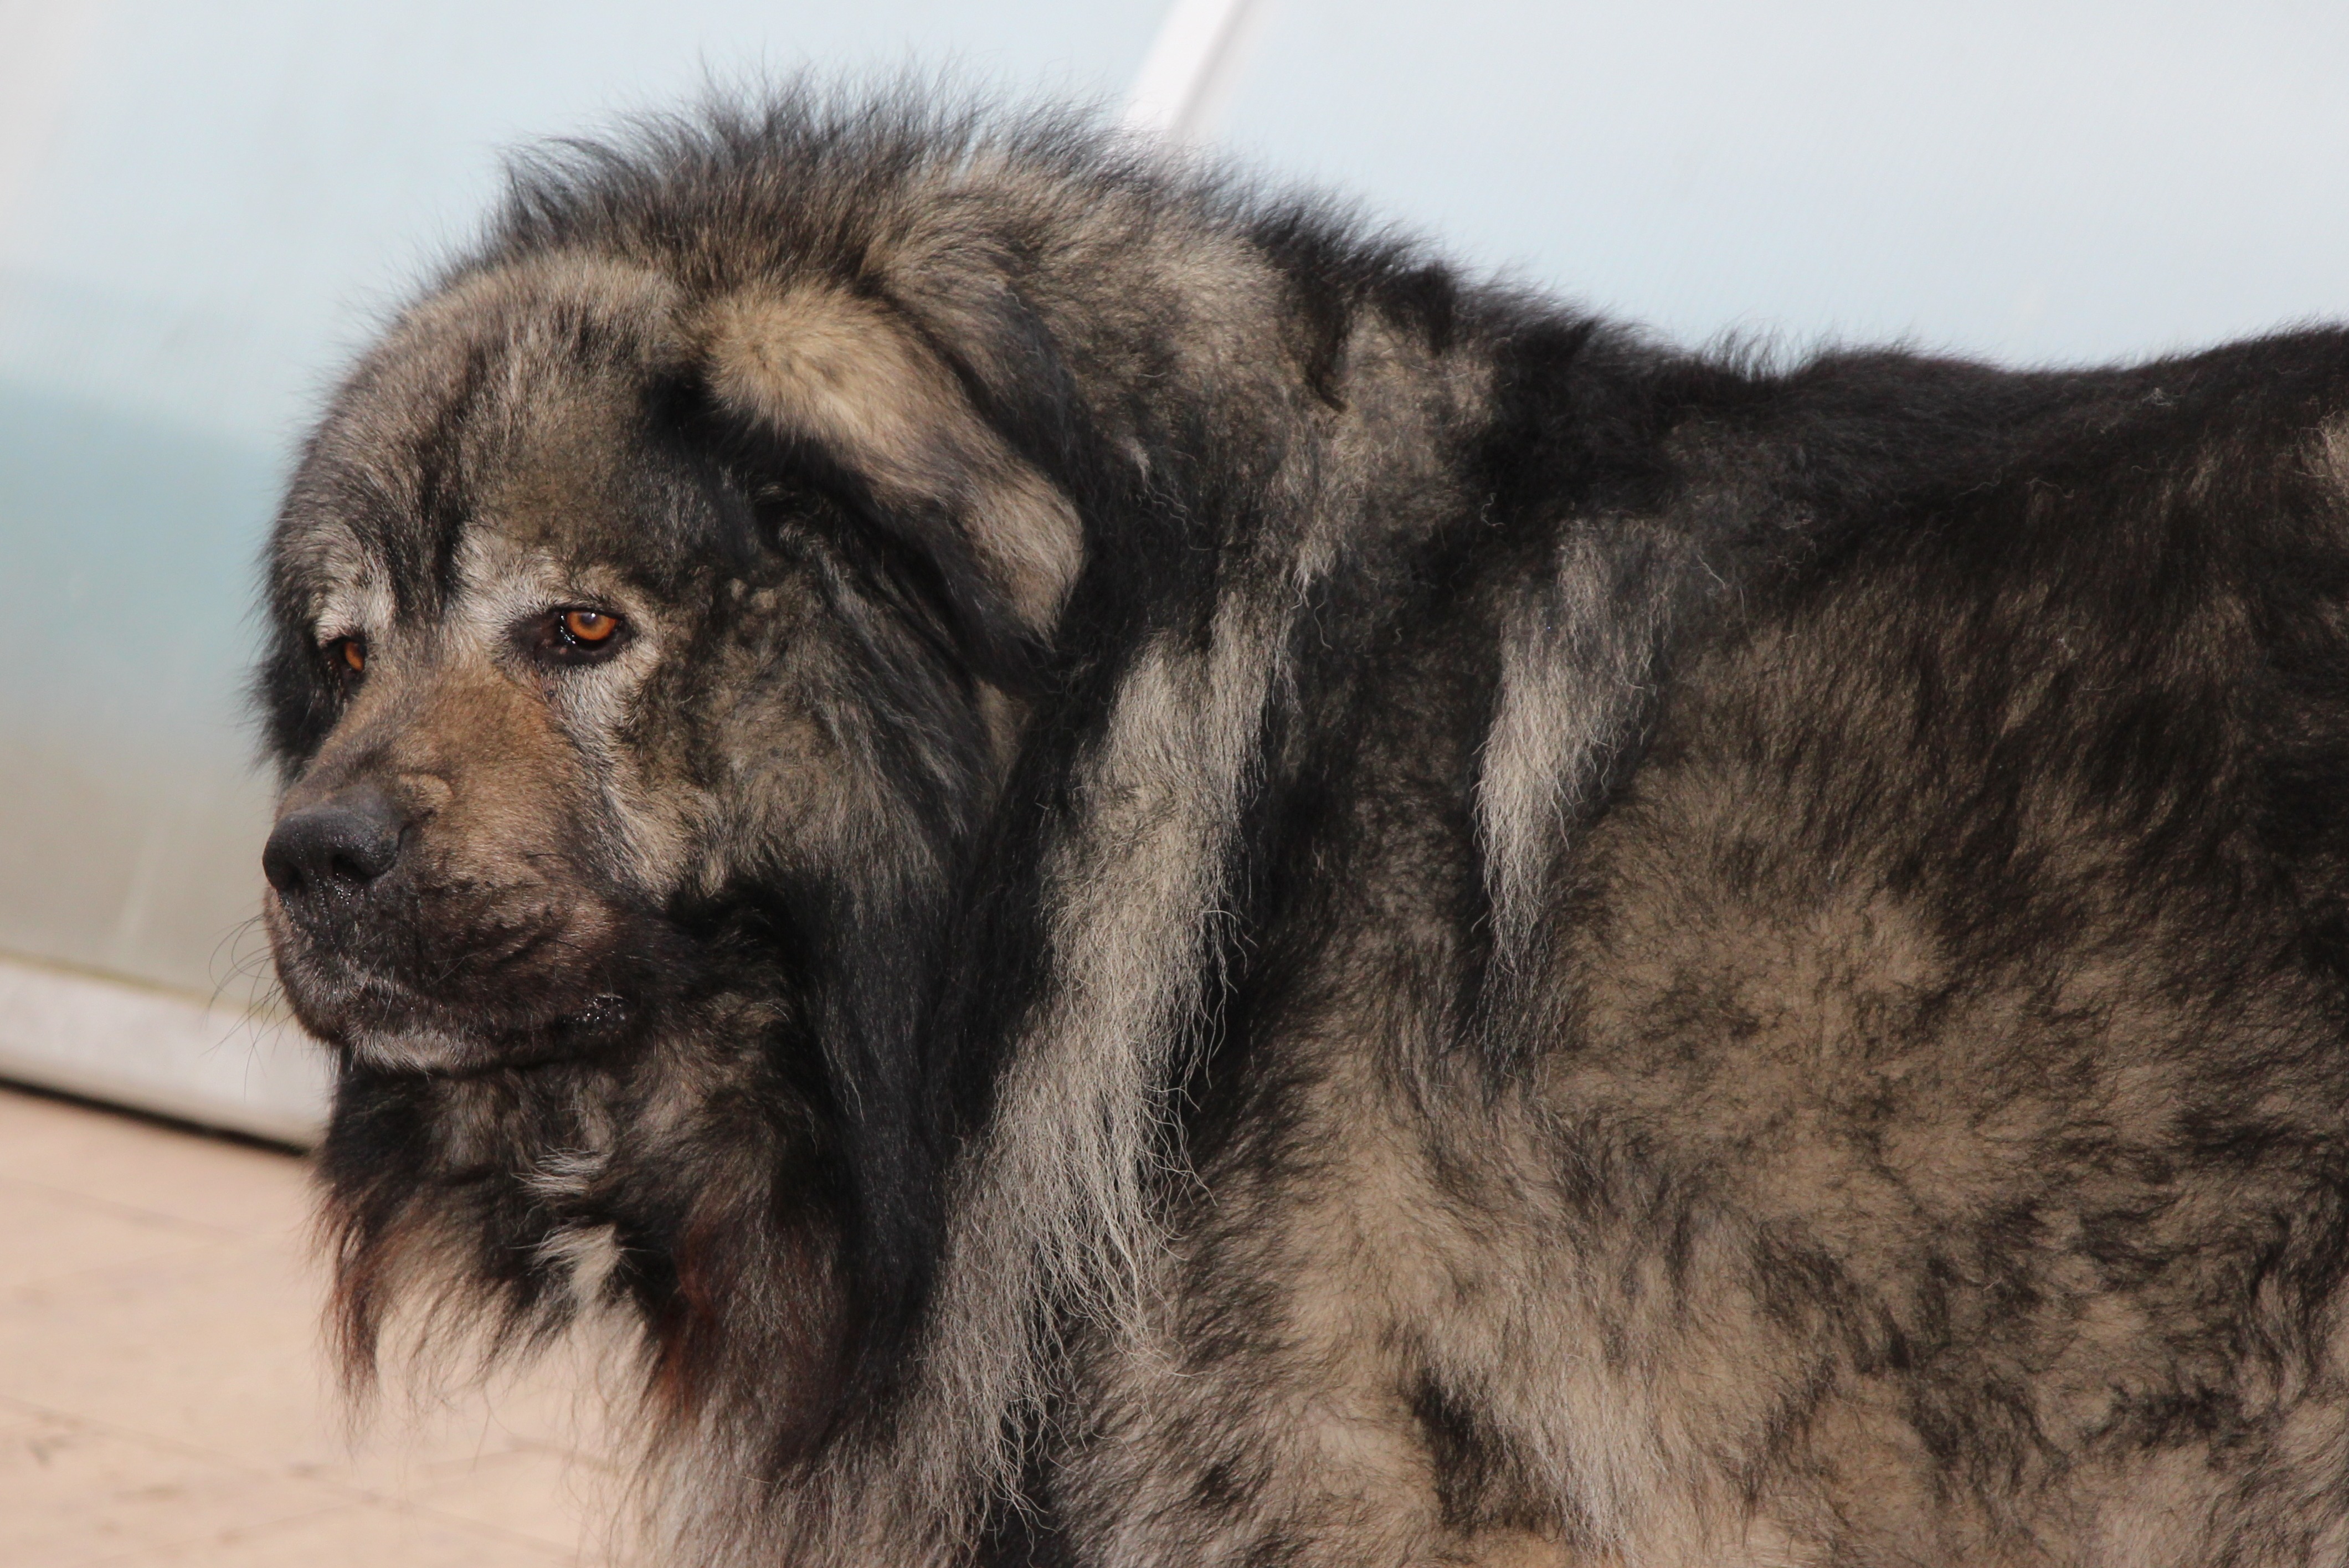
view, home, dog, animal, fur, mammal, pets, eyes, snout, dog breed, dog like mammal, carnivoran, dog breed group, dog crossbreeds, caucasian shepherd dog, sarplaninac, giant dog breed